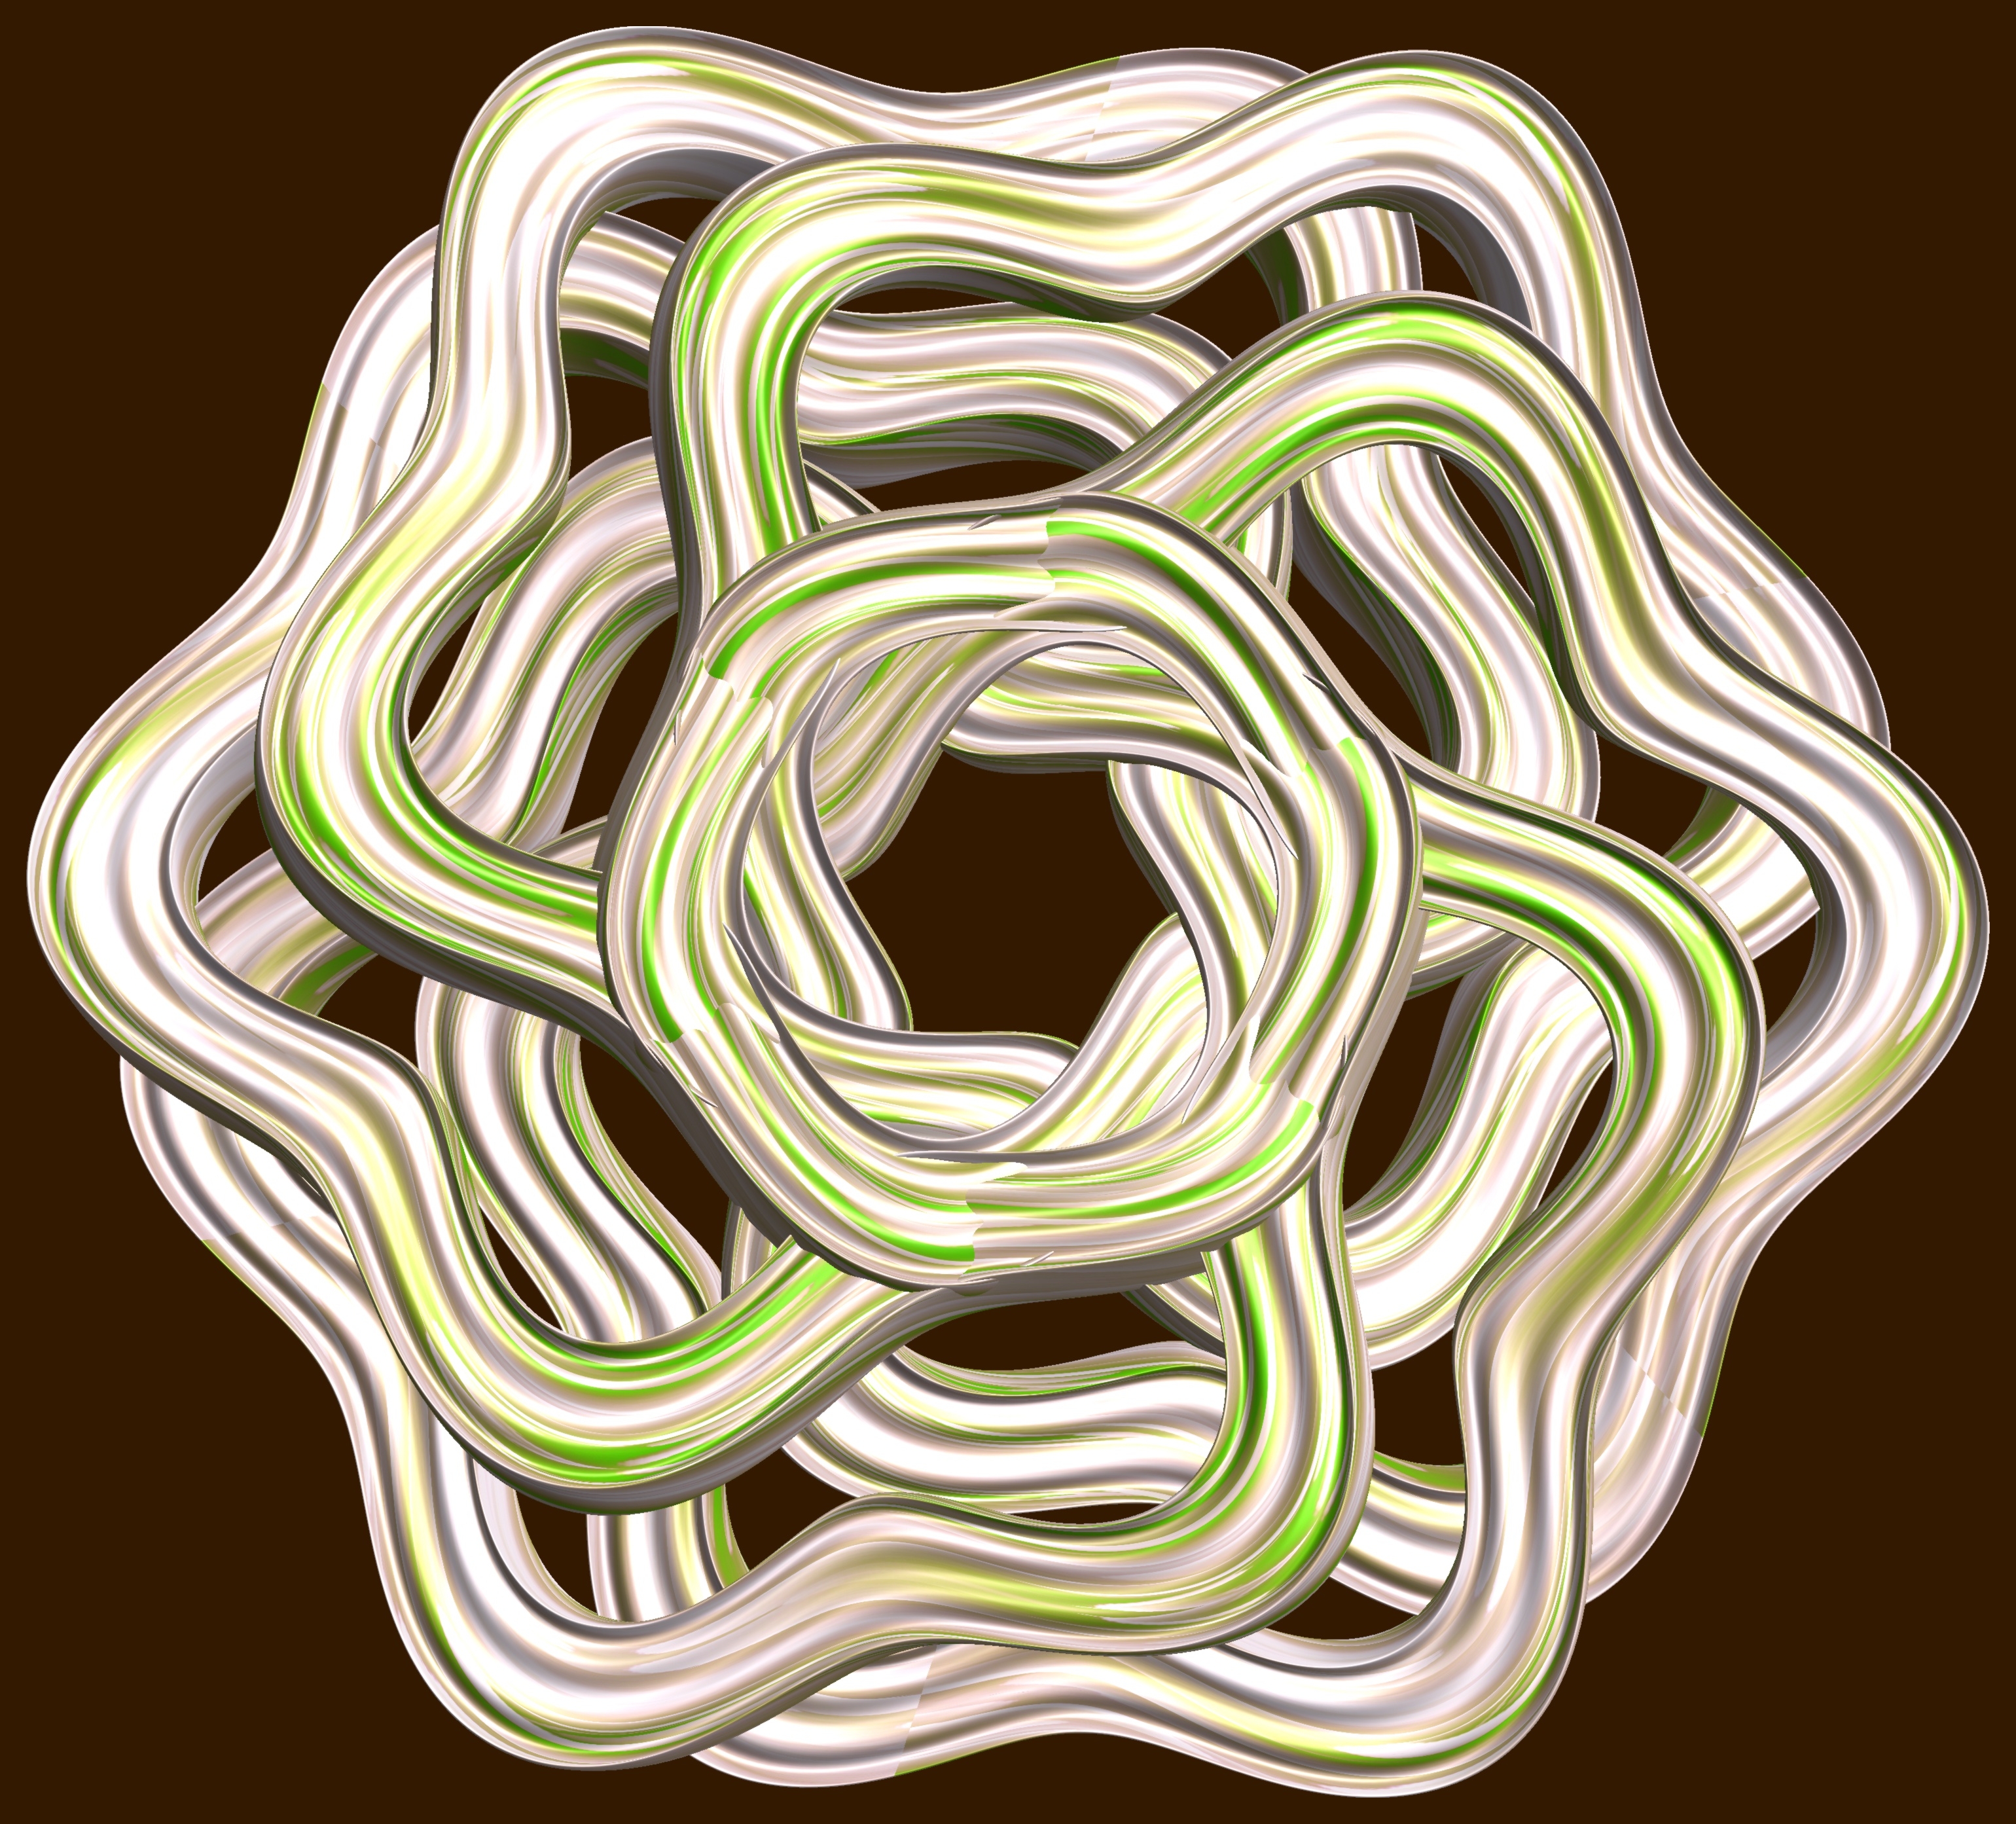
structure, texture, spiral, pattern, green, symbol, geometry, circle, font, sculpture, illustration, design, symmetry, 3d, graphic, shape, torus, mathematica, cg, parametricplot3d, code, program, algorithm, mapping, geometricsculpture, pentagram